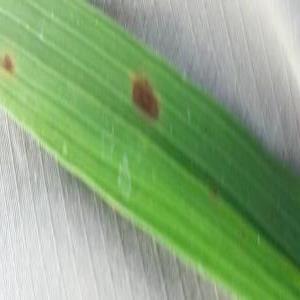
Disease: Brownspot